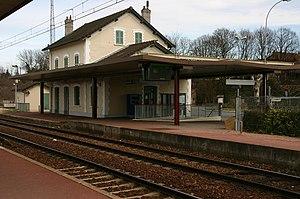
La gare de Ballancourt est une gare ferroviaire française de la ligne de Villeneuve-Saint-Georges à Montargis, située sur le territoire de la commune de Ballancourt-sur-Essonne, dans le département de l'Essonne en région Île-de-France.